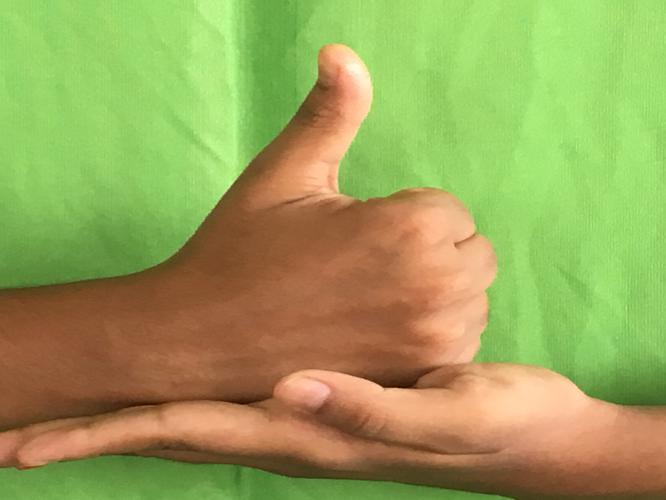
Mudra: Shivalinga
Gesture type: double_hand